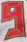
Number: 9